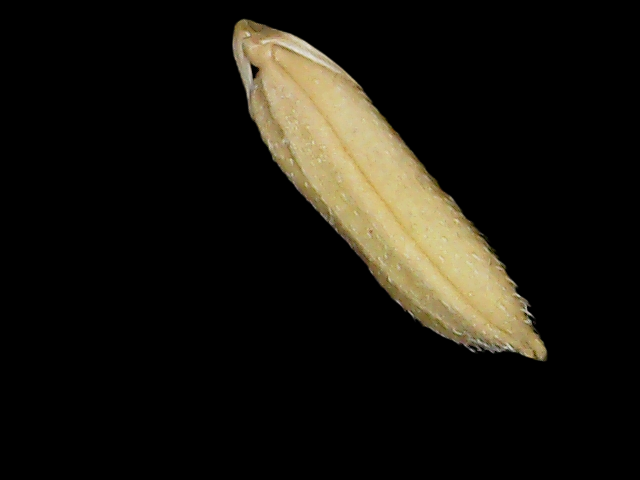
Rice variety: Binadhan14